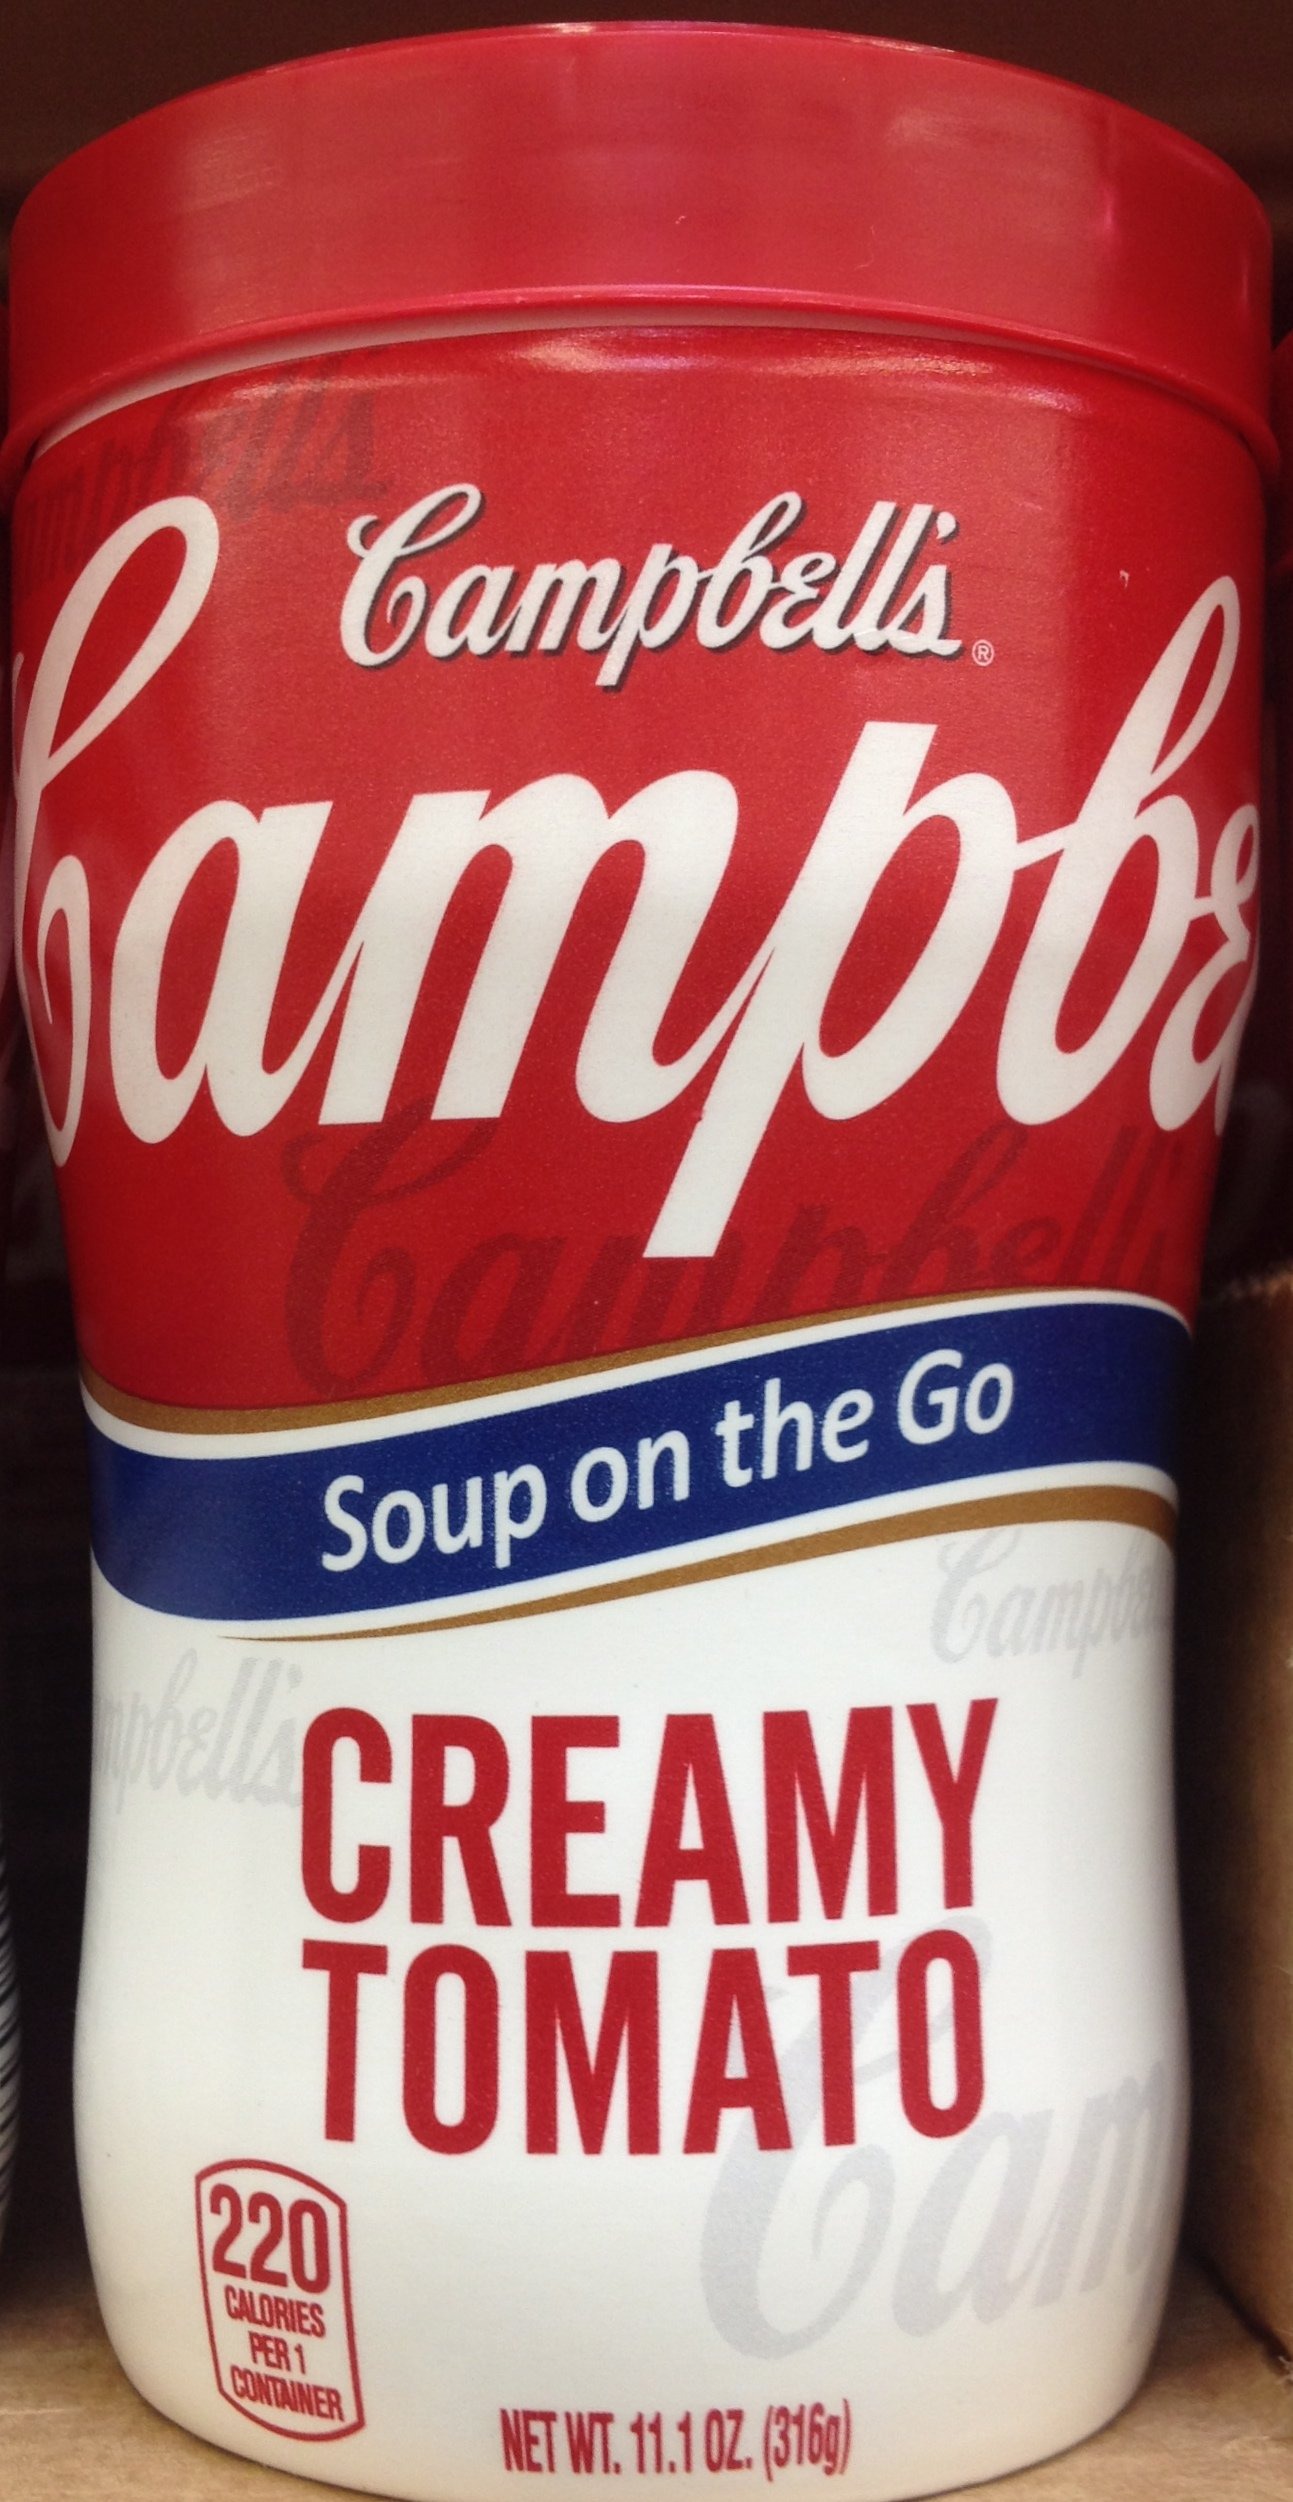
Item Name: Campbell's Creamy Tomato Soup on the Go 11.1oz. Cup (Pack of 10)
Value: 111.0
Unit: Fl Oz

Price: 2.33